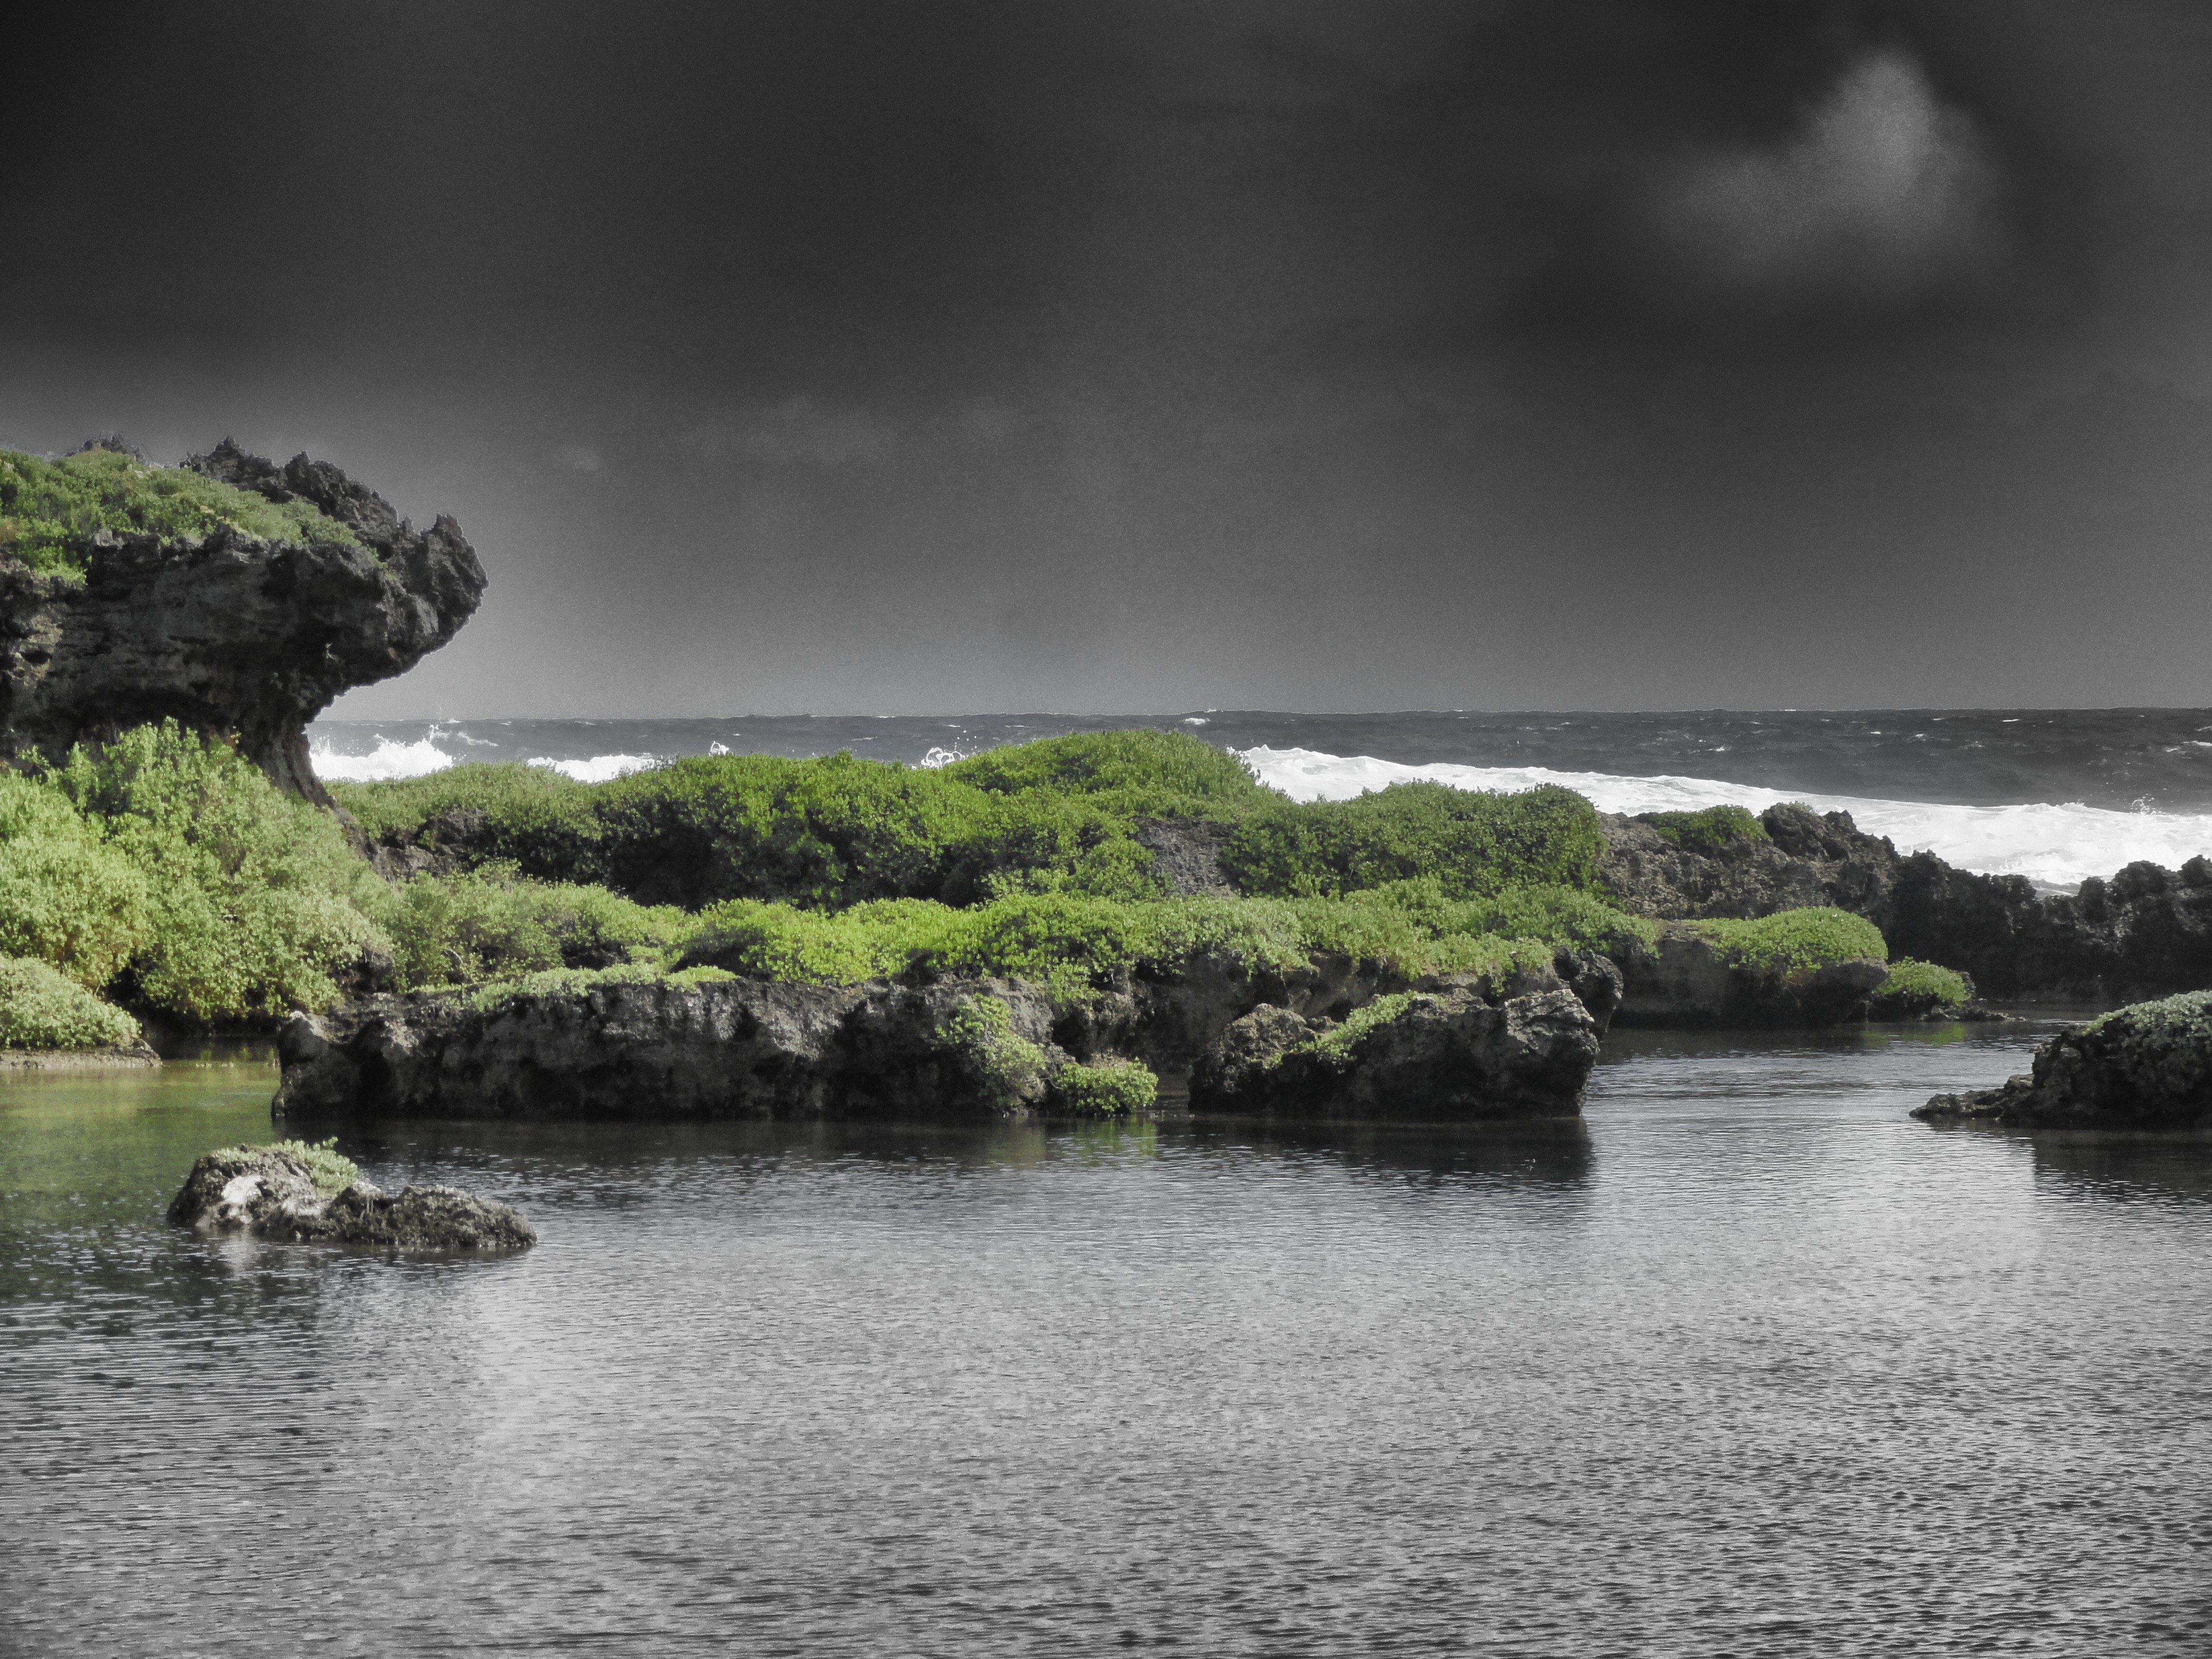
beach, landscape, sea, coast, water, nature, rock, ocean, cloud, black and white, sky, shore, lake, inlet, weather, bay, rocky, fjord, monochrome, terrain, body of water, rocks, outside, waves, clouds, reflections, loch, guam, atmospheric phenomenon, isolated color